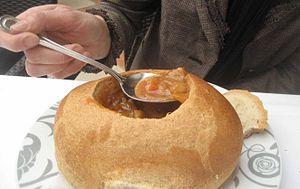
La cuisine croate est une cuisine hétérogène qu'il convient de diviser en plusieurs régions, chacune ayant ses traditions culinaires caractéristiques. La cuisine de l'intérieur de la Croatie est caractérisée par l'influence des cultures des nations voisines et utilise des épices telles que le poivre noir, le paprika ou l'ail. La région côtière, en revanche, a reçu l'influence méditerranéenne de la France ou de l'Italie et utilise plutôt de l'huile d'olive et des épices telles que le romarin, la sauge, l'origan, le clou de girofle, le laurier ou la noix de muscade.